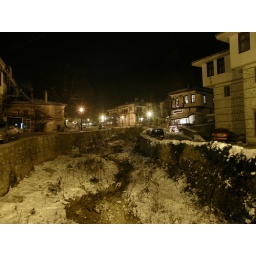
Snow-covered river bed in Melnik, Bulgaria.